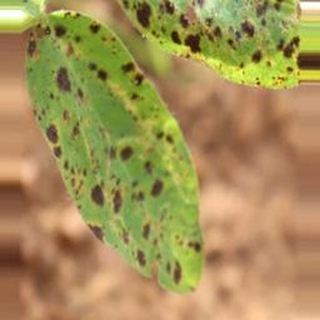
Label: groundnut_late_leaf_spot